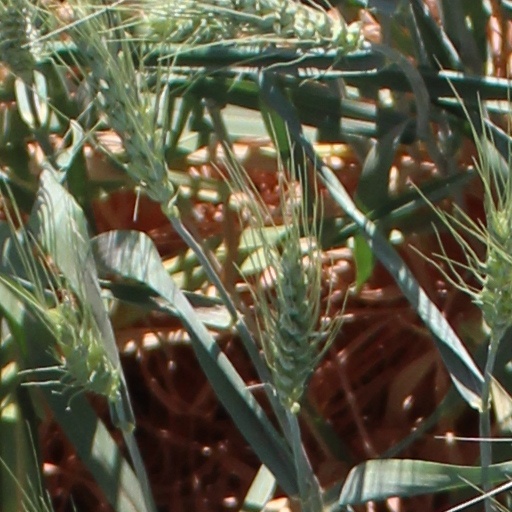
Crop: wheat